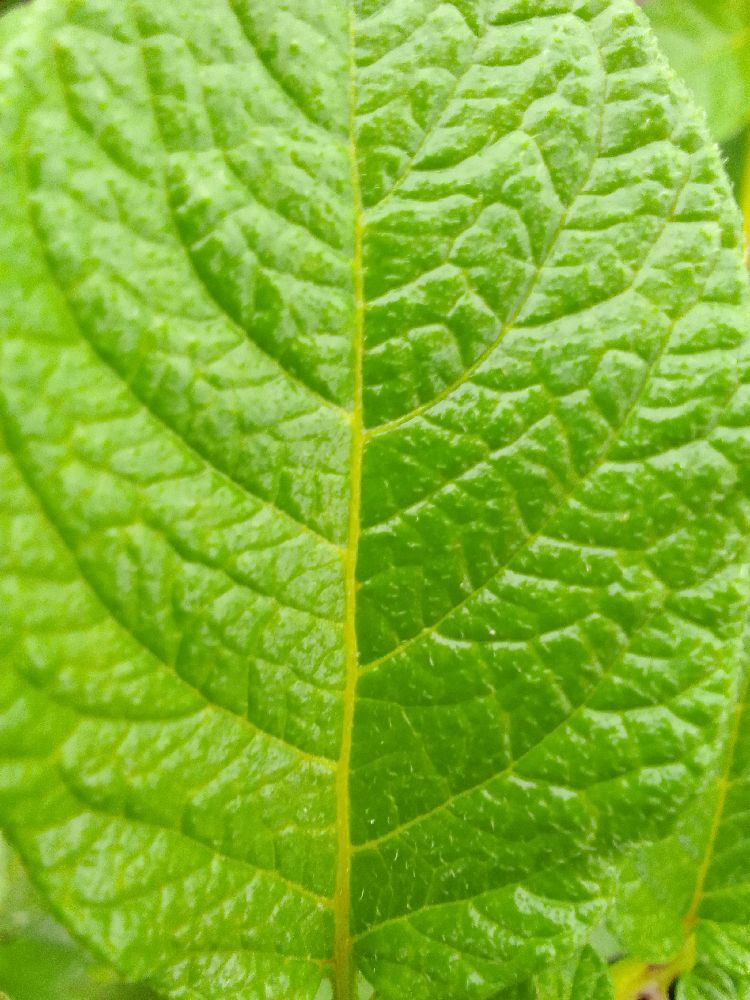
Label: Healthy